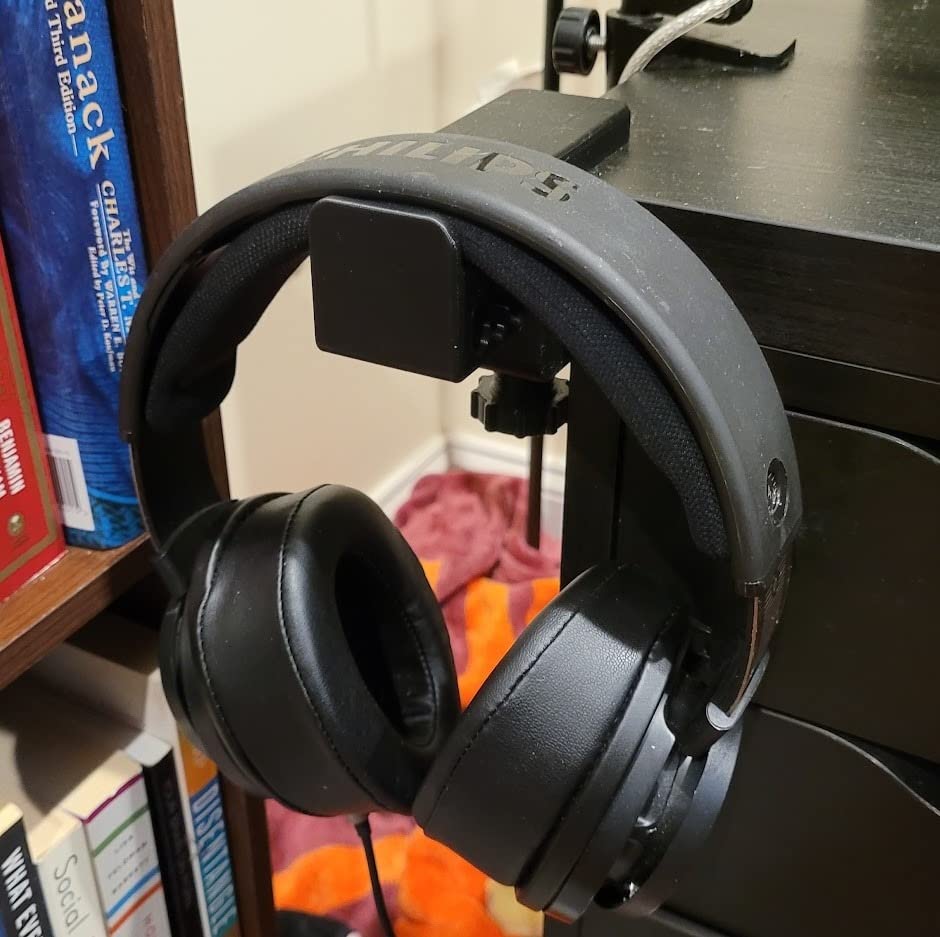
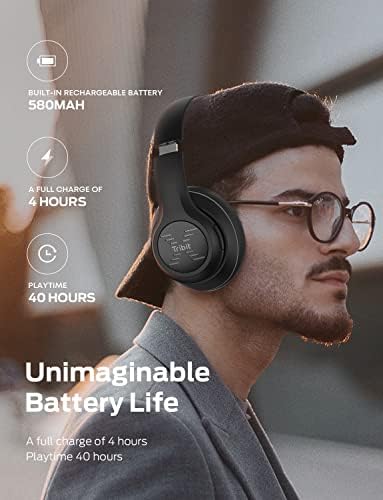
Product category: headphones
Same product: no